Emblem of Kyrgyzstan

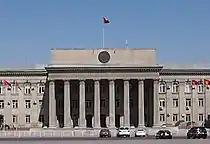
The emblem at the Old Square, Bishkek

The emblem was in a circular in which the conventional language of symbols expresses the mentality, nature, culture and management of the Kyrgyz people.